Klondike (2022 film)

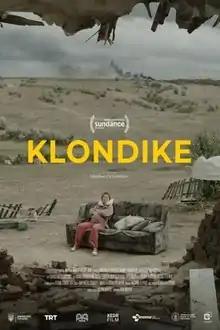
Poster

Klondike is a 2022 Ukrainian drama film written, directed, and edited by Maryna Er Gorbach. The film stars Oksana Cherkashyna as a pregnant woman living near the Ukrainian-Russian border during the Russo-Ukrainian War and the shooting of Malaysia Airlines Flight 17. "Klondike" premiered at the Sundance Film Festival on January 21, 2022, where it won the World Cinema Dramatic Competition for directing. At the Berlin International Film Festival, it won the second place in Panorama Audience Award category. This film was selected as the Ukrainian entry for the Best International Feature Film at the 95th Academy Awards.